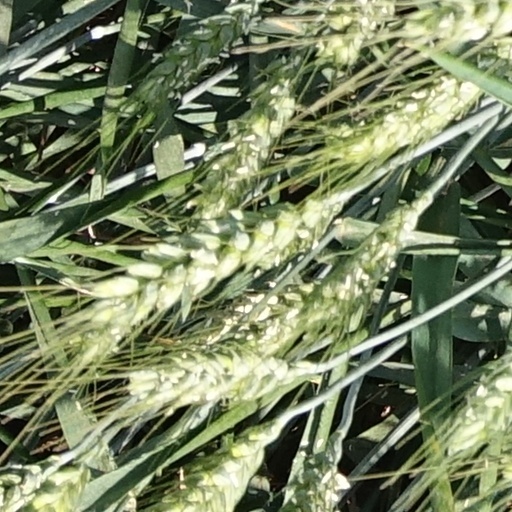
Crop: wheat